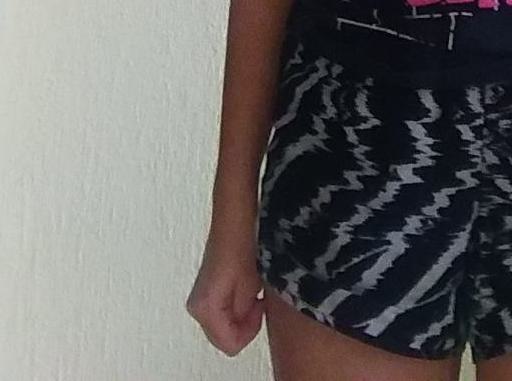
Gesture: no_gesture